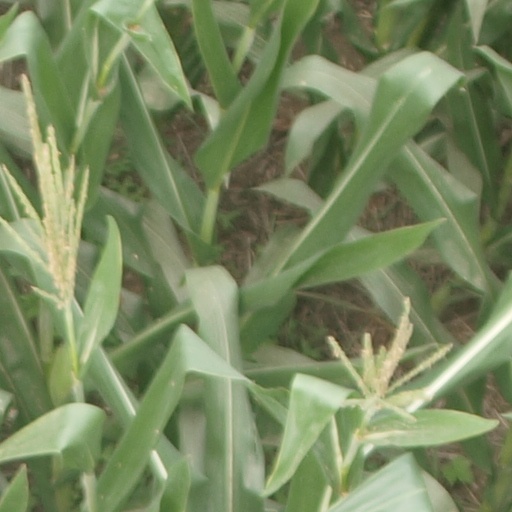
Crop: maize; corn